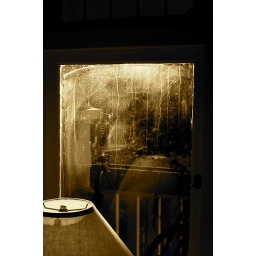
lamp by the window